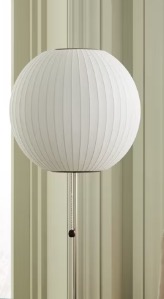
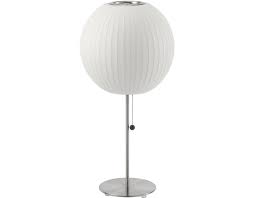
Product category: misc
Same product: yes